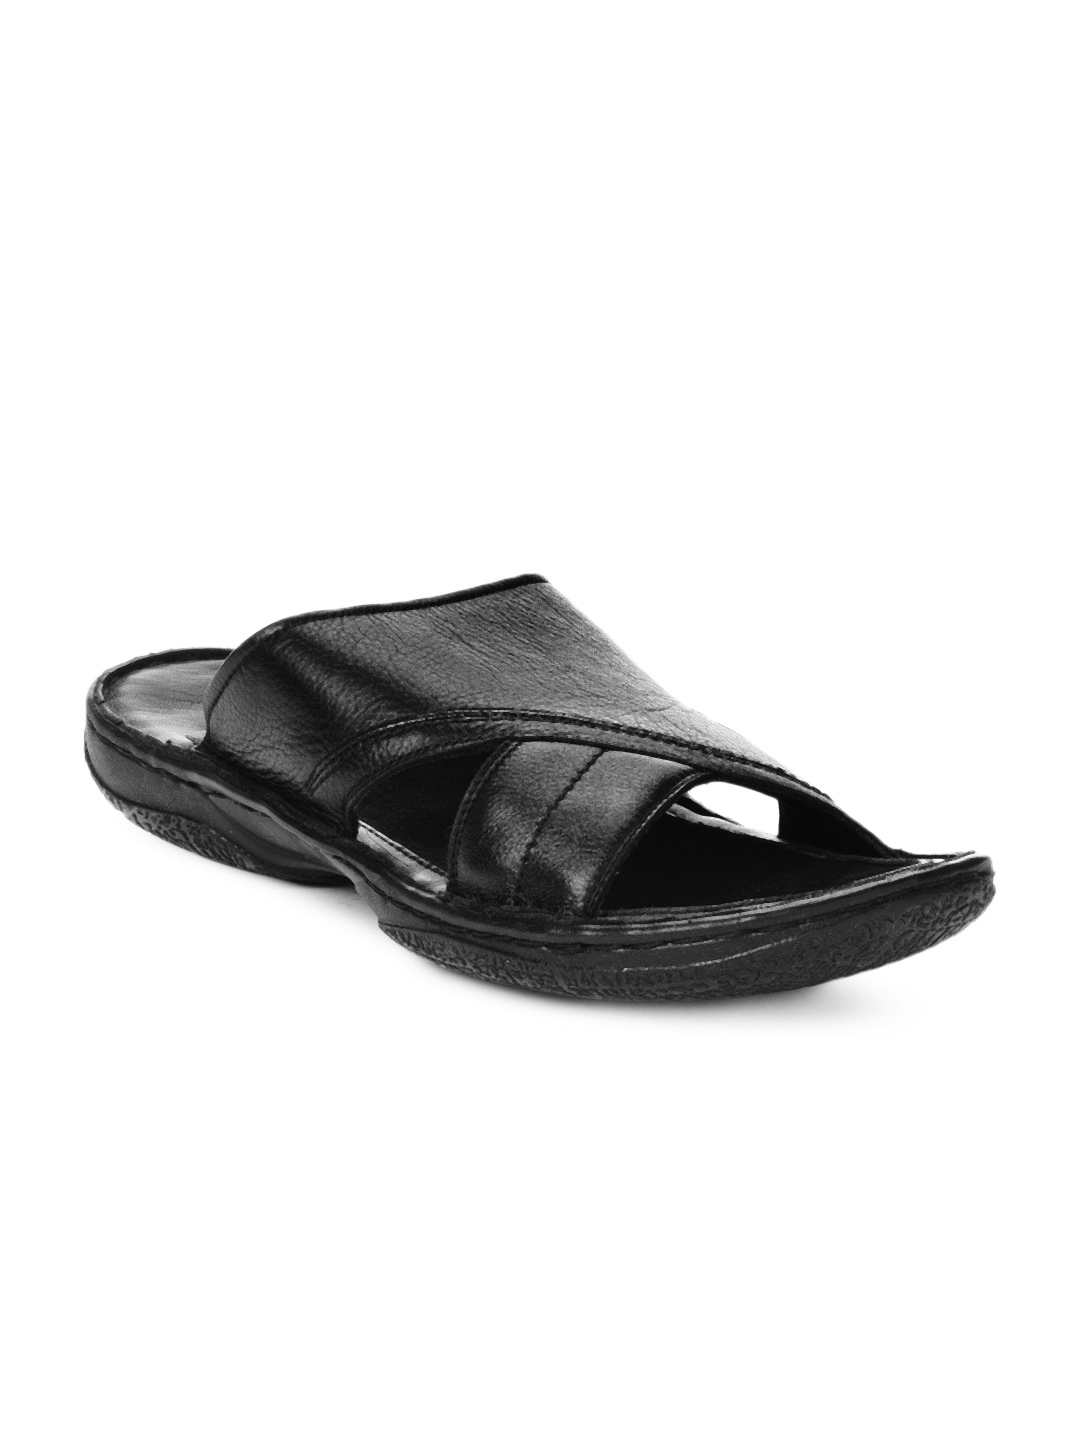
Ganuchi Men Black Sandals
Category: Footwear / Sandal / Sandals
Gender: Men
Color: Black
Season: Summer 2012
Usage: Casual